Richard Verschoor

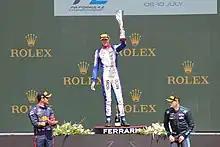
Verschoor (center) winning the feature race in Austria before his disqualification.

In Silverstone, Verschoor finished tenth in the sprint and 14th in the feature race, having started 15th. For the Red Bull Ring round, Verschoor qualified eighth. Starting third in the sprint race, he lost positions at the start, and eventually finished sixth. In the feature race, Verschoor started on slicks, with everyone in front of him on wets. As the track dried up, Verschoor would make the right gamble and on lap 7, passed Jüri Vips, who was on wets. He would win the race by several seconds, and just moments after taking the chequered flag, he ran out of fuel and stopped on track. Verschoor was disqualified for having too little fuel in his car, thus promoting Logan Sargeant to victory.